Milton Fennimore Davis

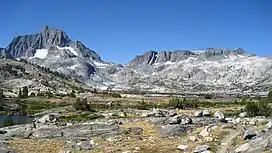
Mount Davis is on the right

Mount Davis, part of the Sierra Nevada Ritter Range in Yosemite is named in honor of Davis, who was with the first troops detailed to guard Yosemite National Park. Davis was the first white man to climb the peak on August 28, 1891. Three years later, in recognition of his services as an explorer and upon the recommendation of the eminent naturalist, John Muir – Davis' lifelong friend – this mighty peak, 12,308 feet high, was christened Davis Mountain by the United States Geological Survey.